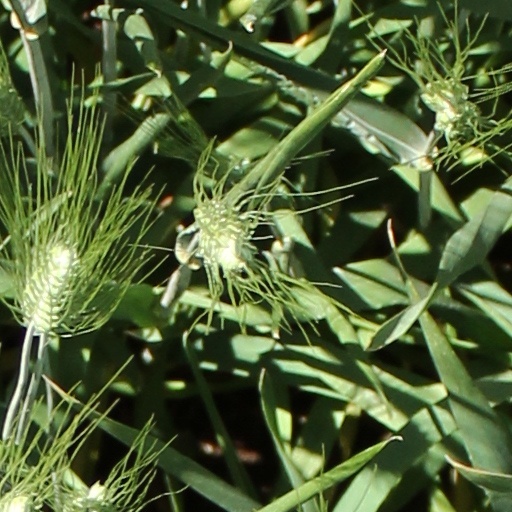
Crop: wheat